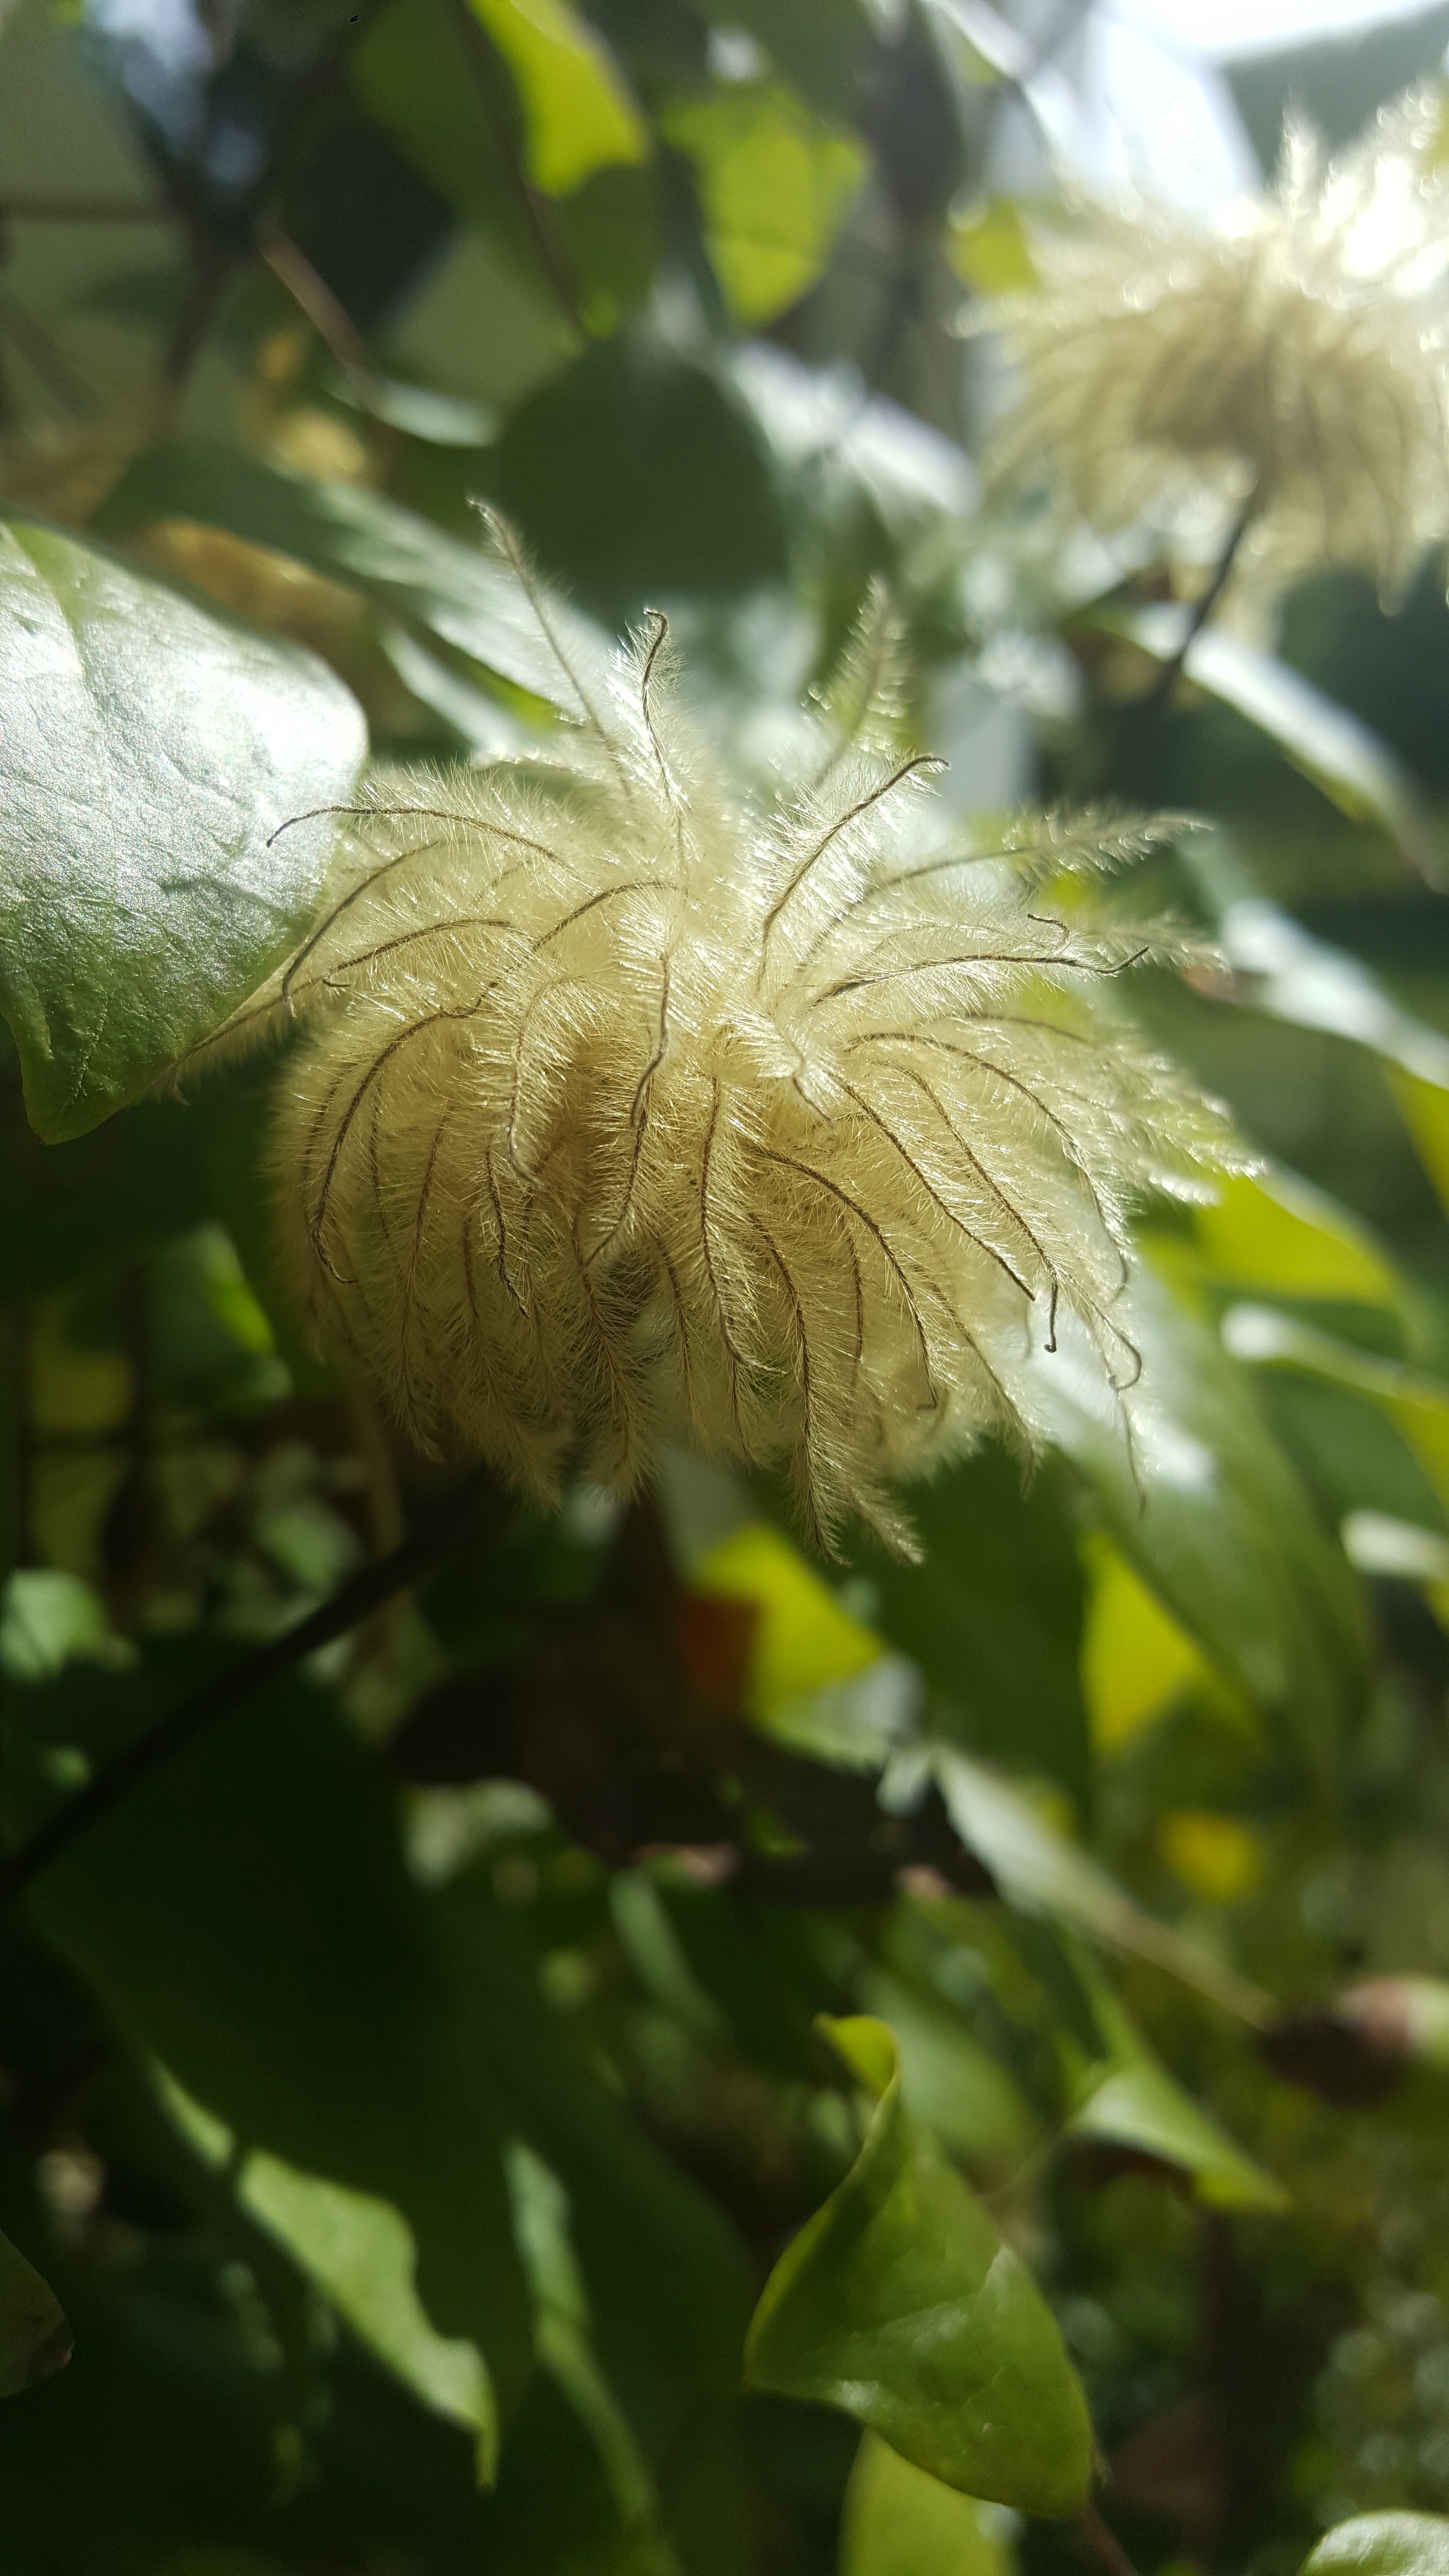
tree, nature, branch, blossom, plant, sunlight, leaf, flower, green, produce, autumn, botany, flora, wildflower, close up, shrub, bud, macro photography, flowering plant, daisy family, plant stem, woody plant, land plant